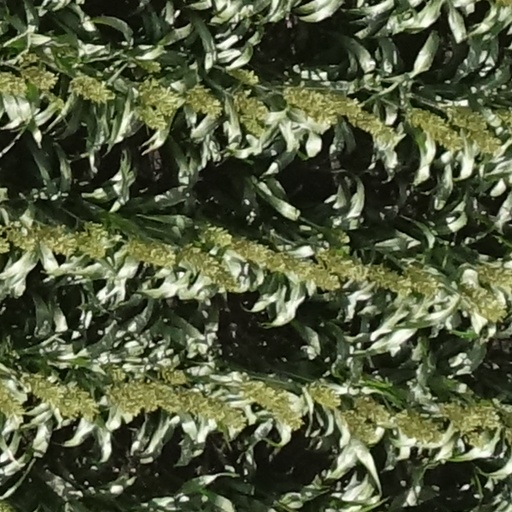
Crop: sorghum